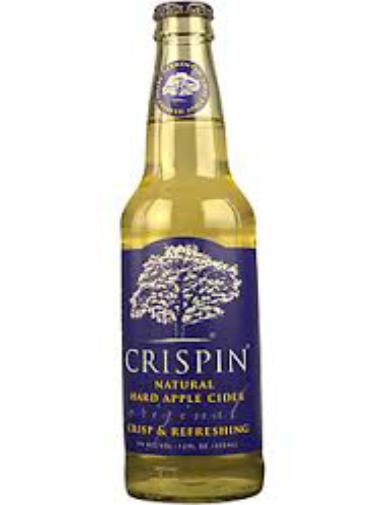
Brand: Crispin Cider
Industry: Food